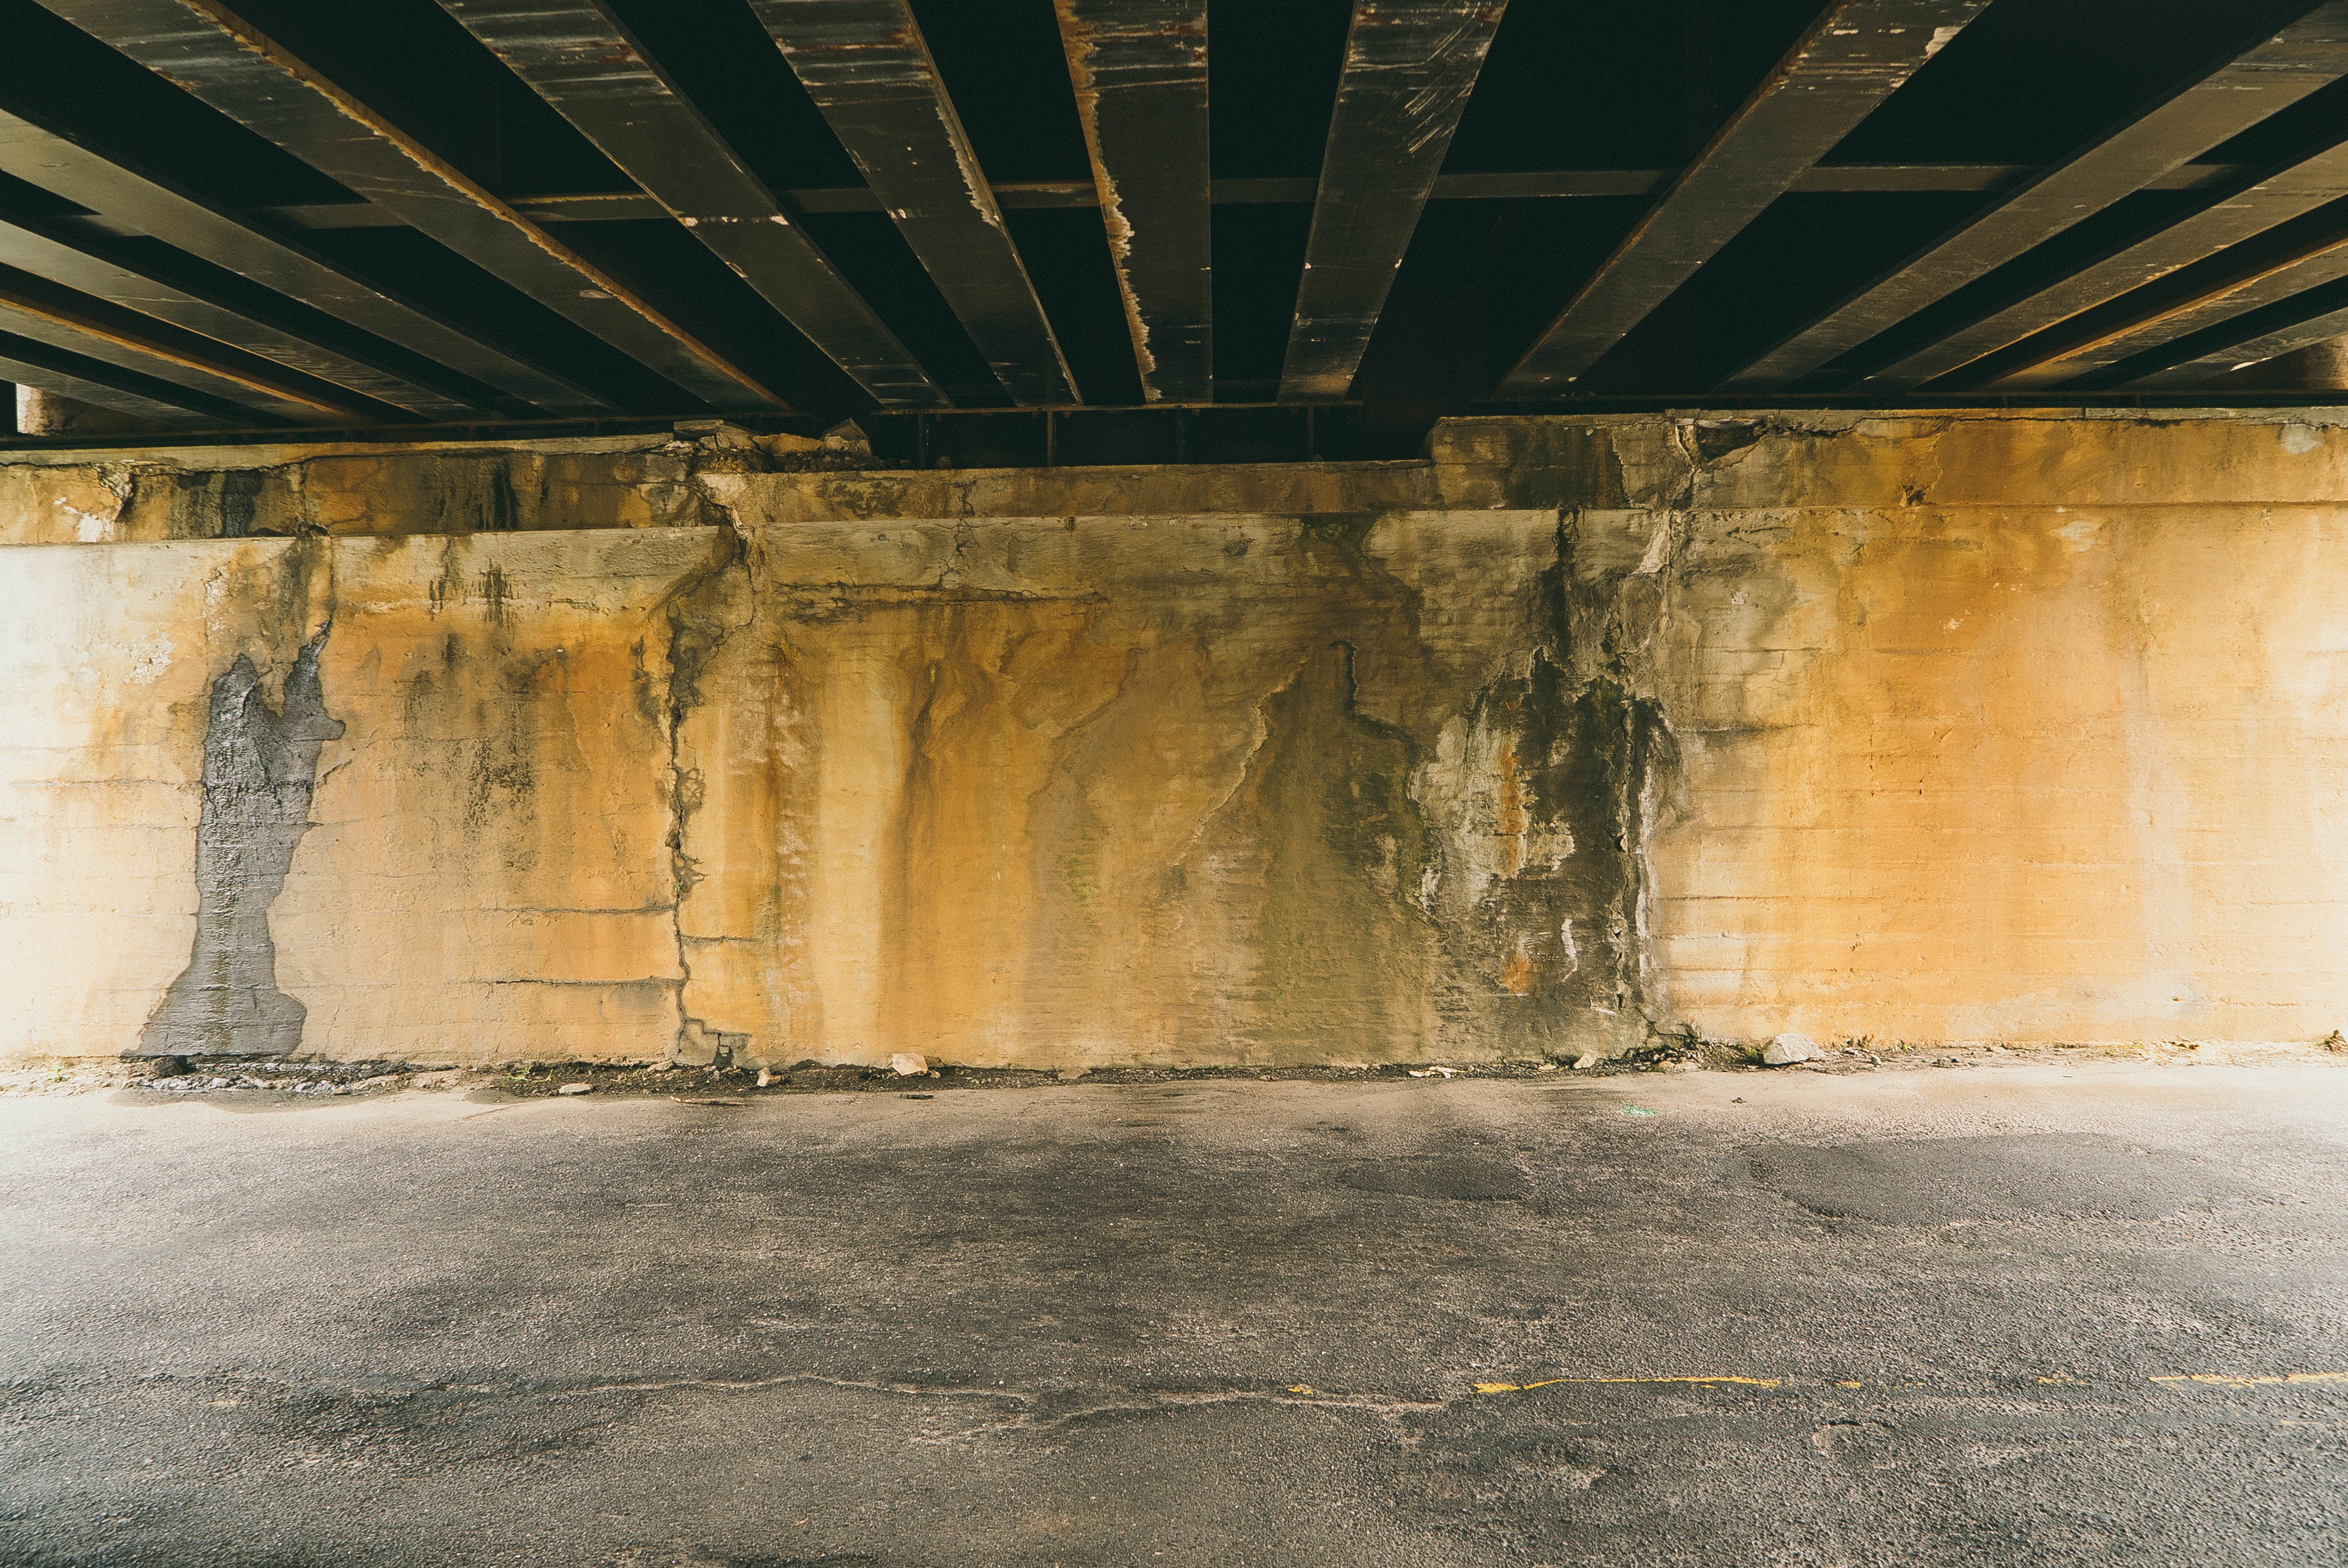
architecture, structure, wood, wall, arch, art, urban area, ancient history